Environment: real
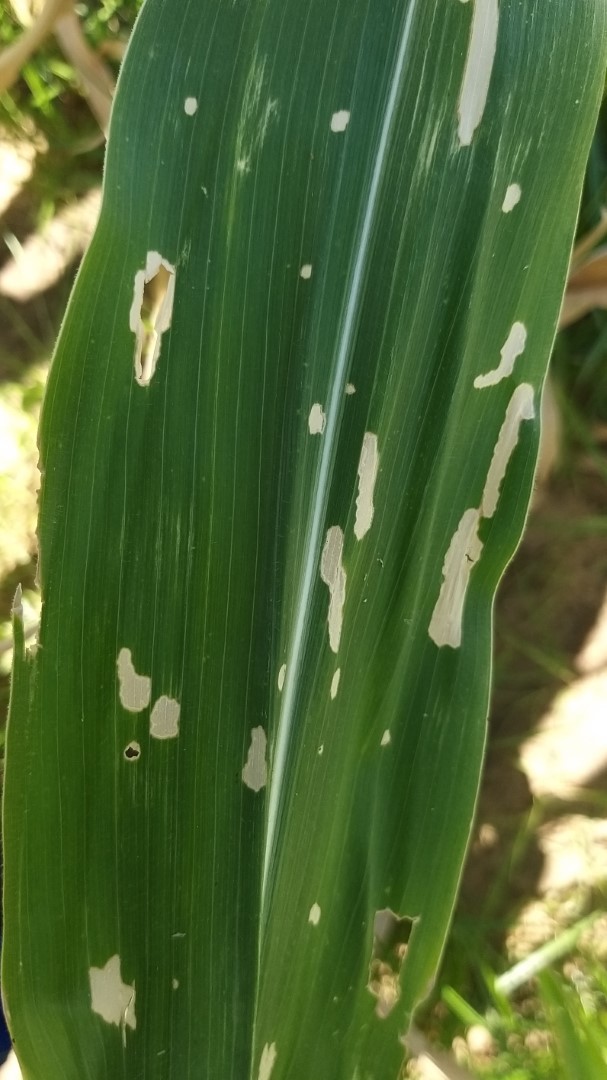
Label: fall_armyworm